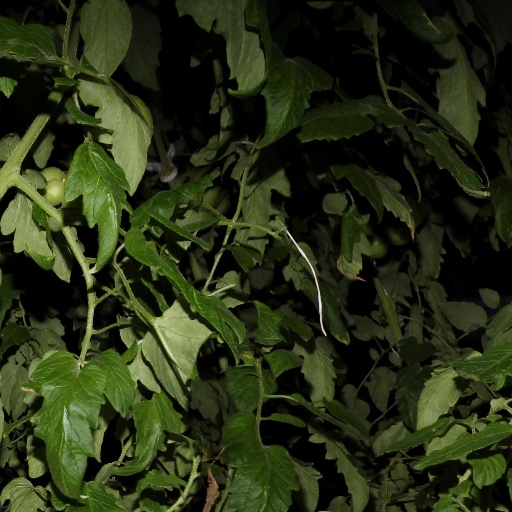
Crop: tomato